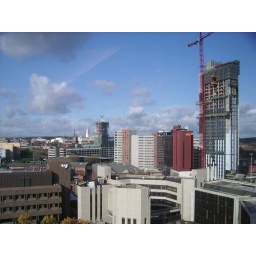
Taken through the window of the 12th floor of Tower North Central behind Merrion Centre in Leeds.